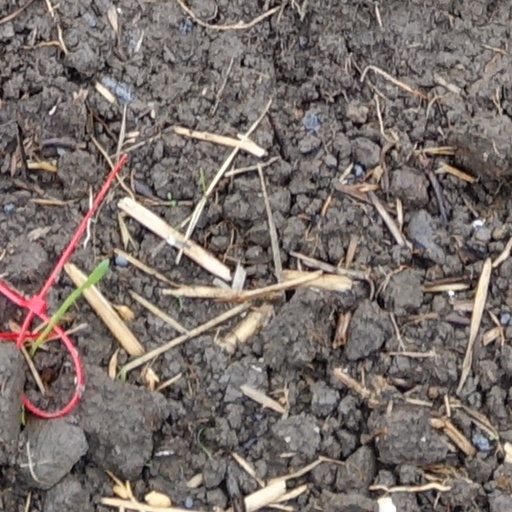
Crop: wheat